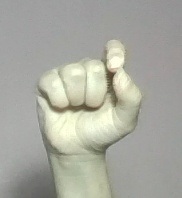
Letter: fa